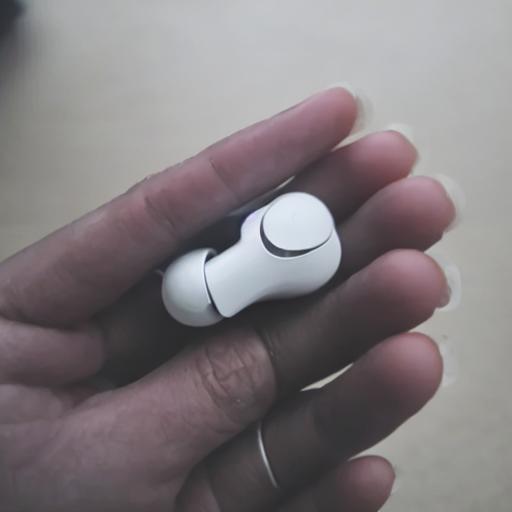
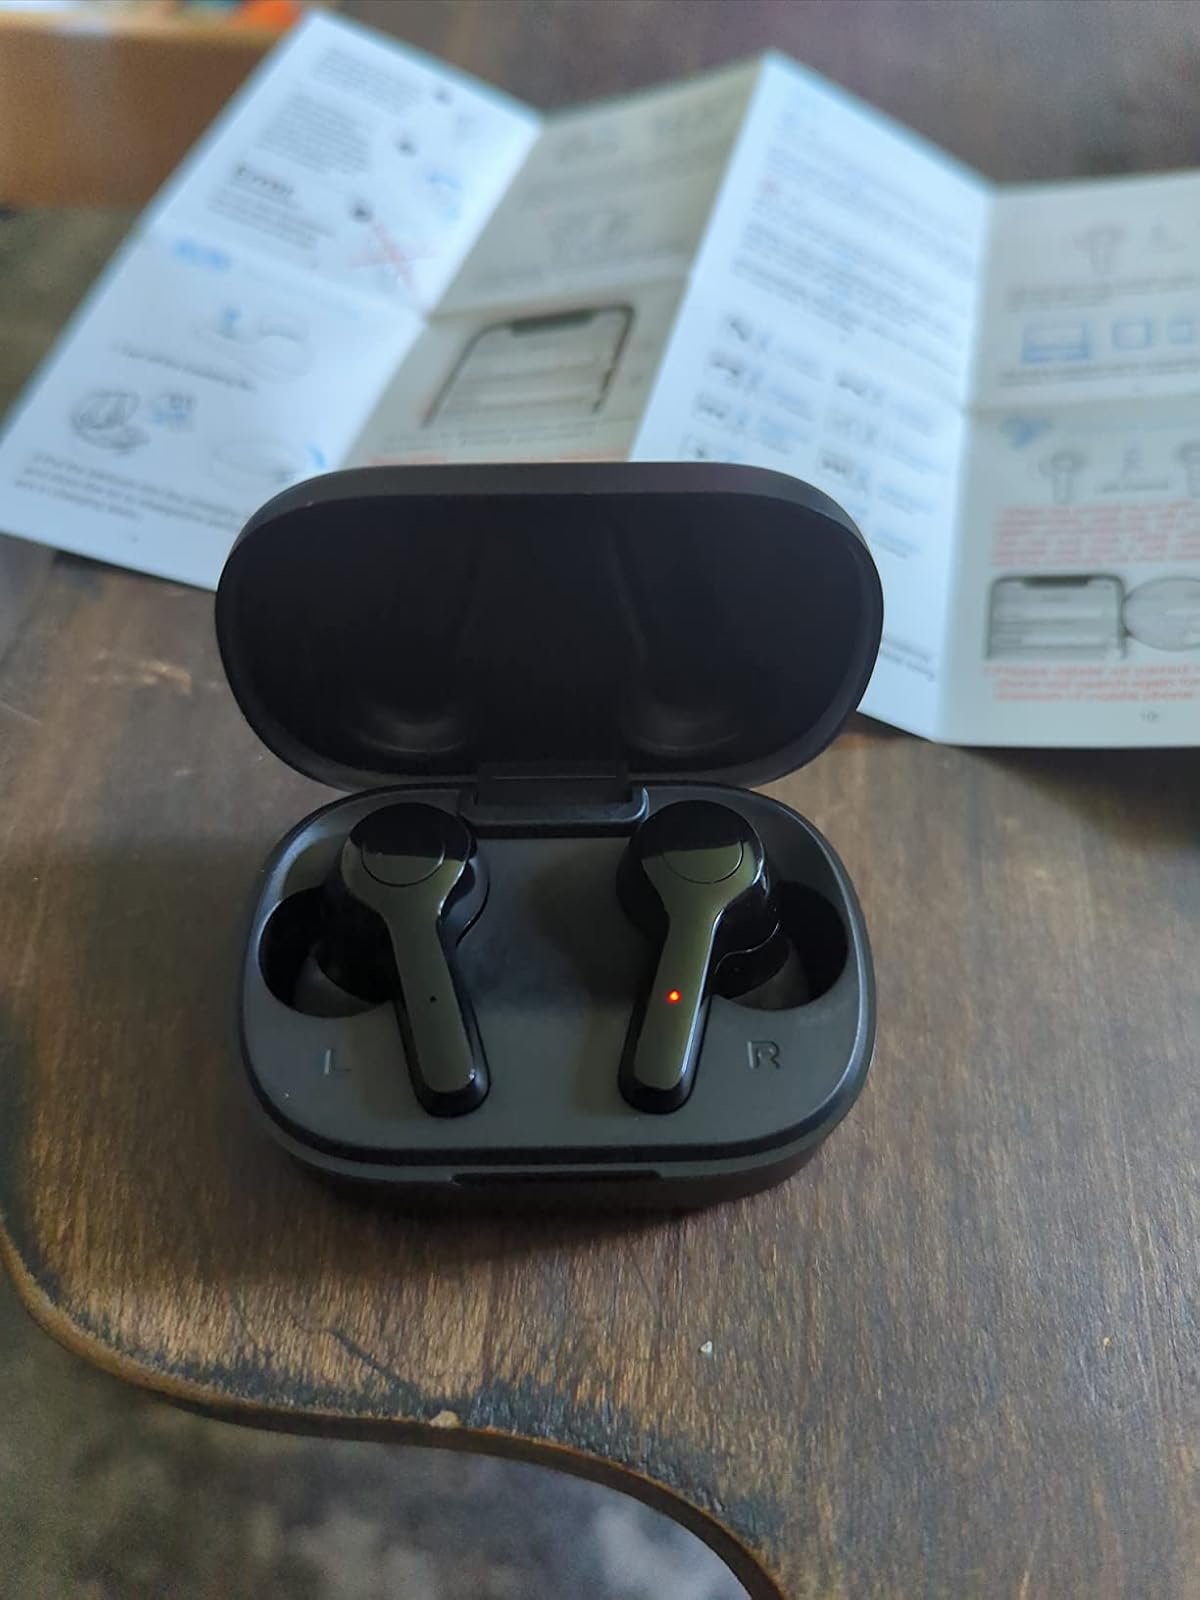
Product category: earbuds
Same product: no